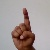
The image shows a hand gesture representing the letter 'D' in Indian Sign Language.